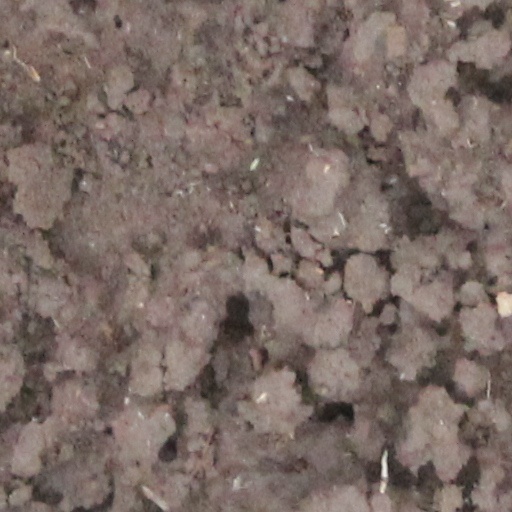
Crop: wheat